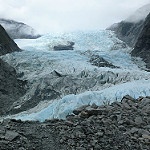
Label: glacier